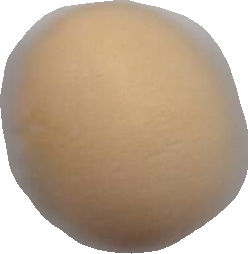
Variety: Grobogan